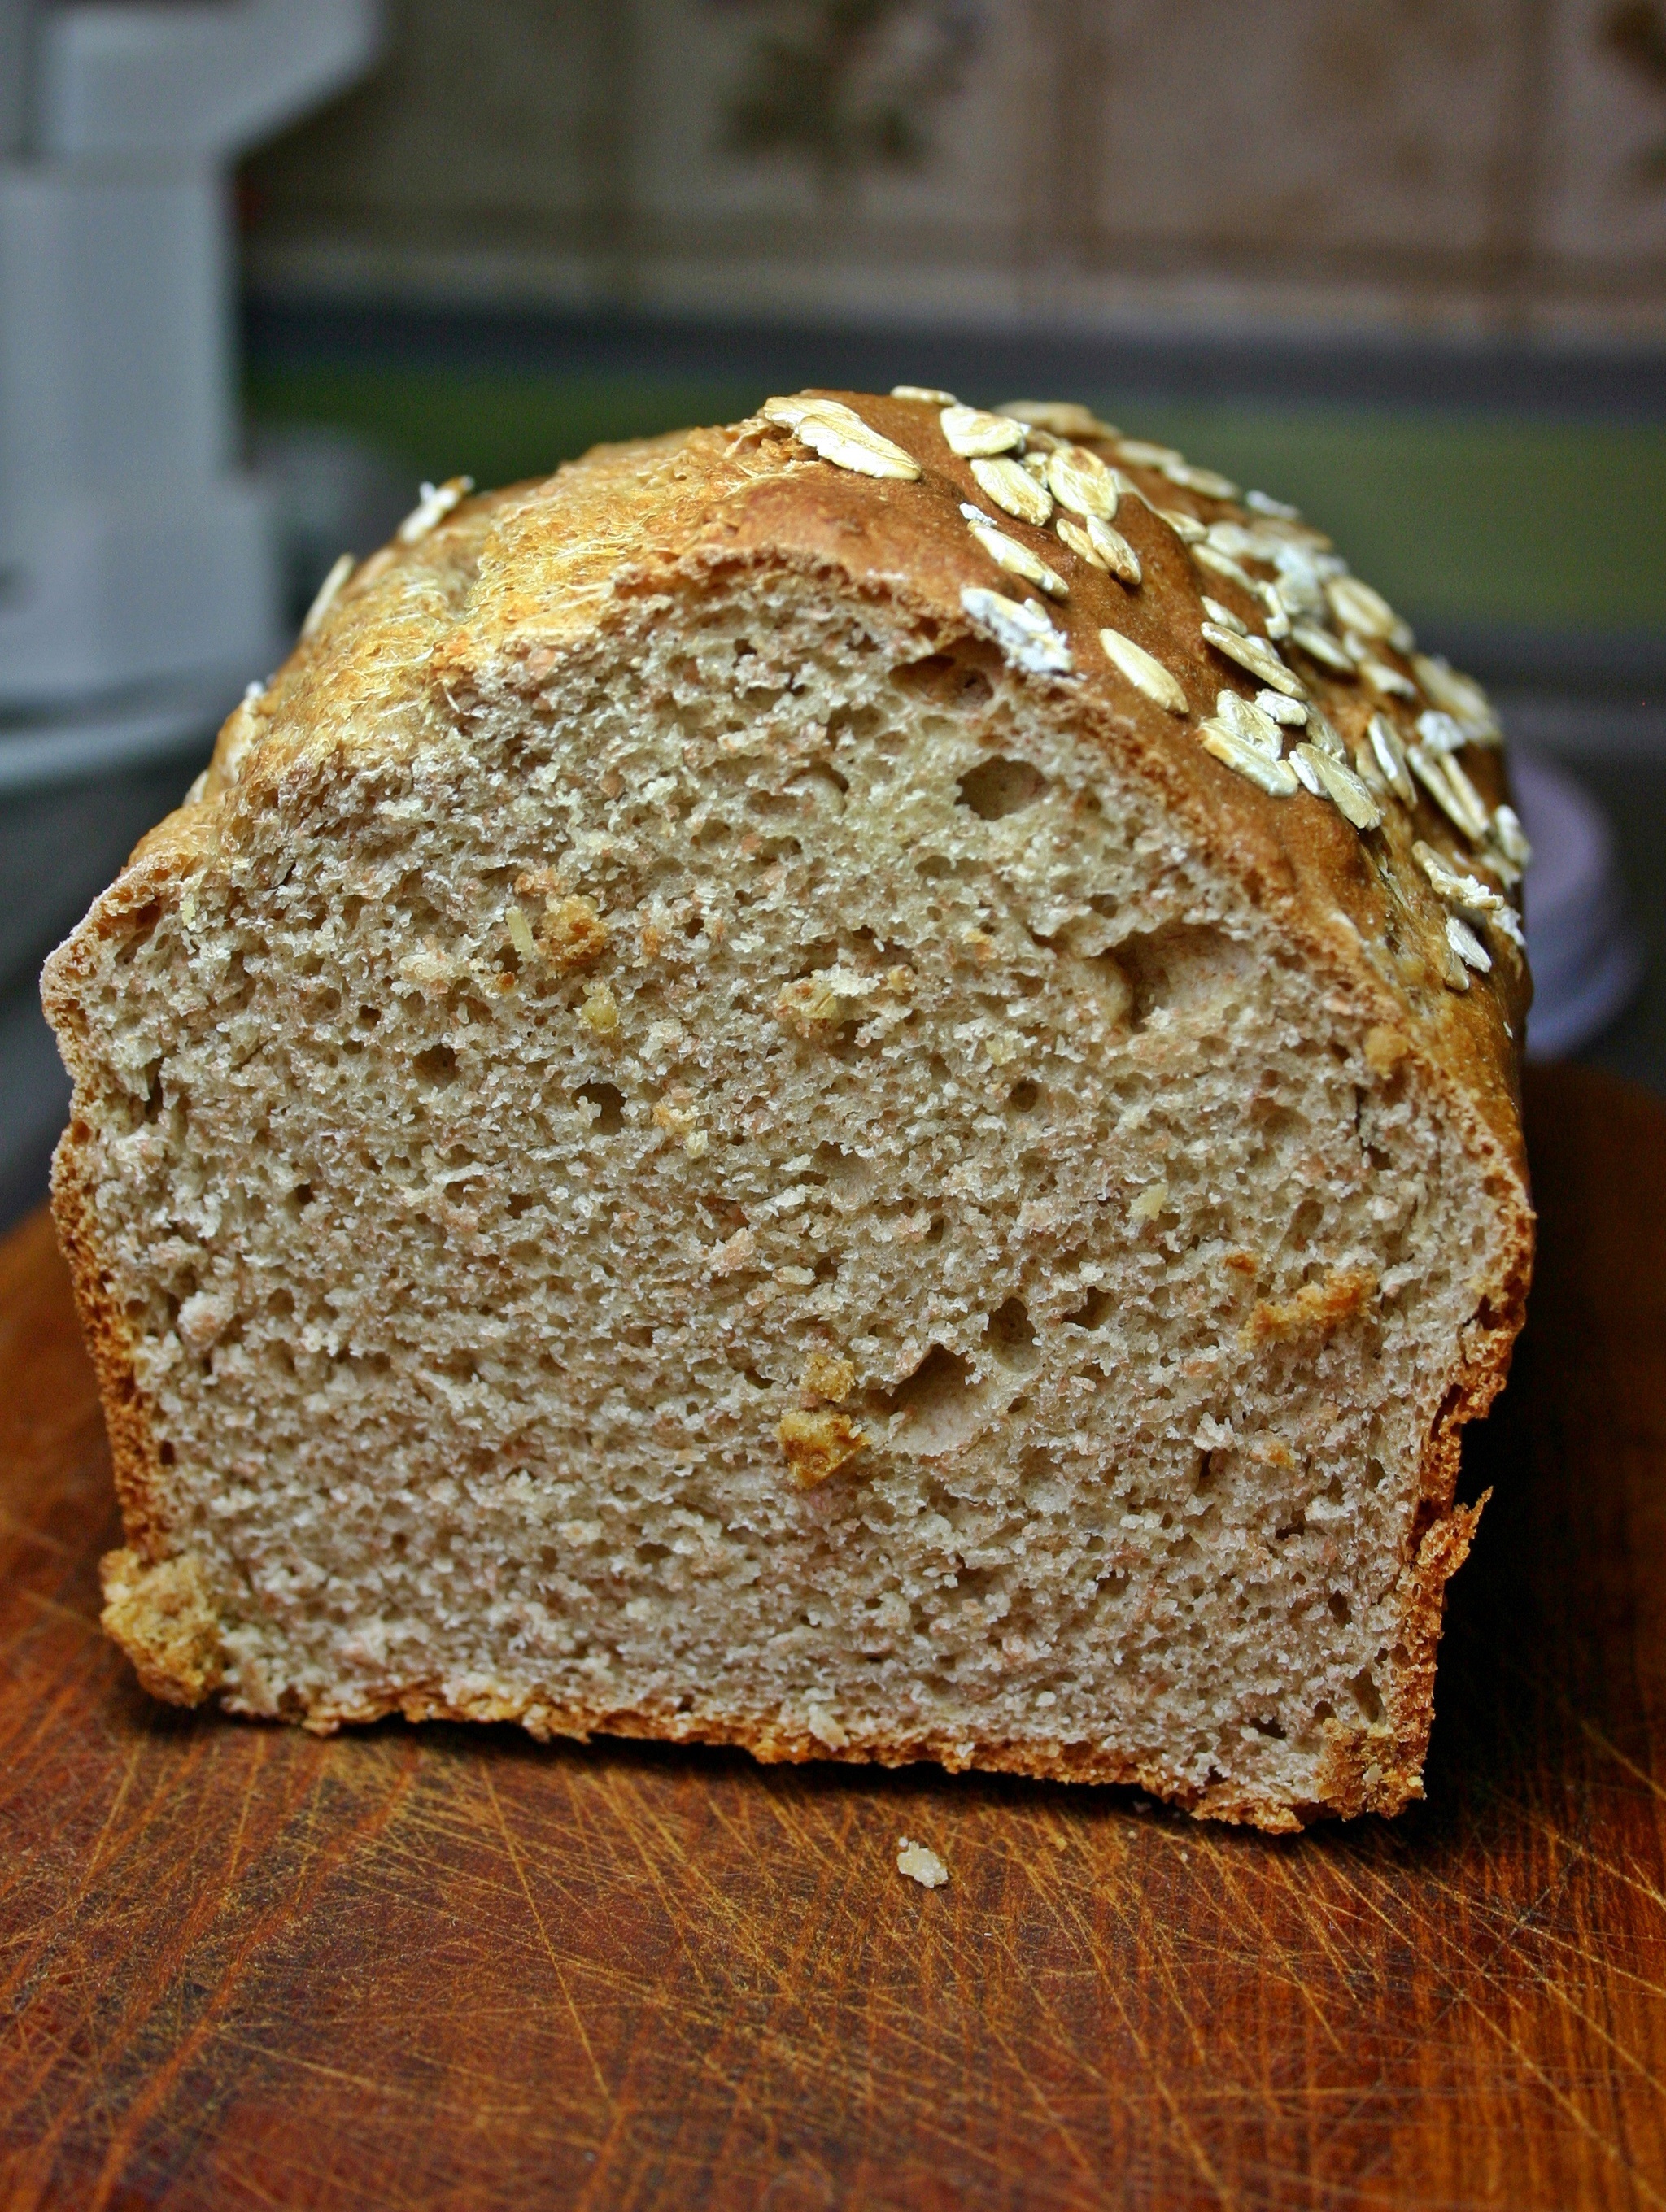
wheat, food, baking, bread, oatmeal, baked, sourdough, bake, pastries, rye, ciabatta, baked goods, spelled bread, spelt bread, brown bread, beer bread, rye bread, grass family, whole grain, sliced bread, soda bread